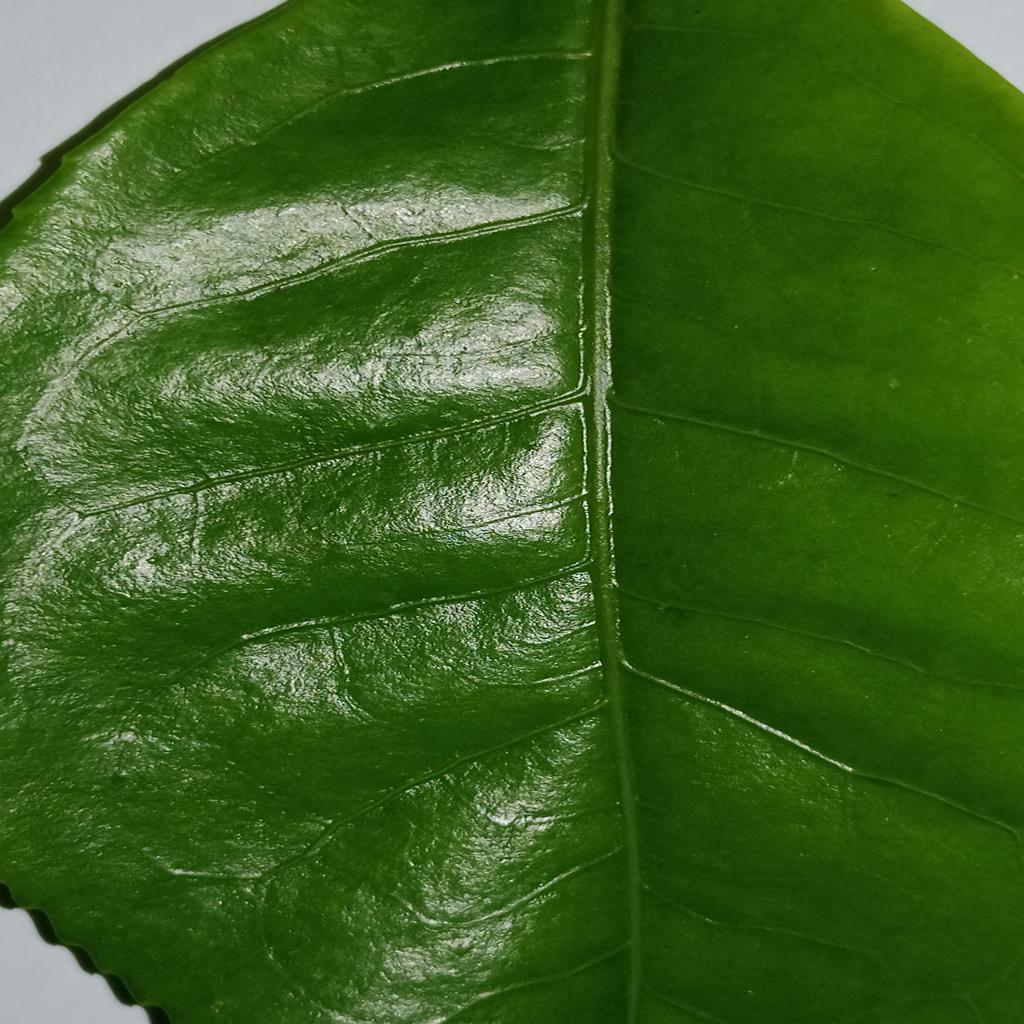
Label: Healthy